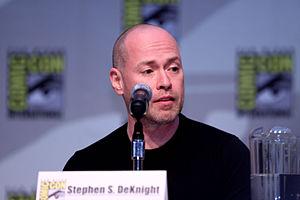
Spartacus est une série péplum américaine en 39 épisodes créée par Steven S. DeKnight sur la vie du gladiateur Spartacus et diffusée du 22 janvier 2010 au 12 avril 2013 sur Starz. Robert Tapert et Sam Raimi en sont les producteurs exécutifs.